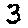
Label: 3